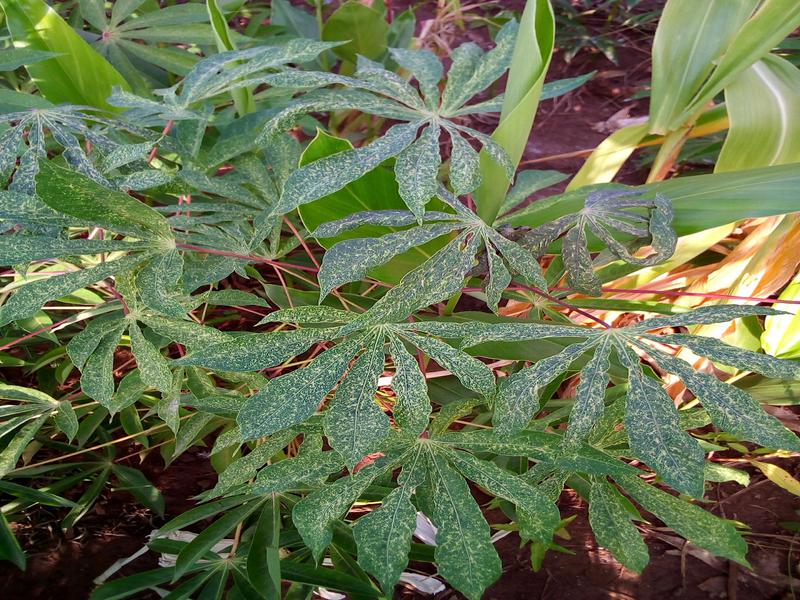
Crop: cassava
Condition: green_mottle